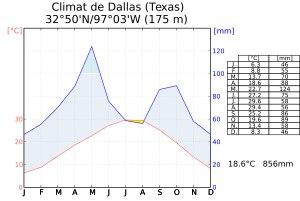
Dallas /ˈdæl.əs/ est une ville de l'État du Texas, aux États-Unis. Elle couvre une surface de 997 km² et comptait 1 241 162 habitants en 2012. Avec la ville voisine de Fort Worth, Dallas fait partie d'une vaste aire urbaine de 6 371 773 habitants, le Dallas/Fort Worth Metroplex, ou simplement « the Metroplex », la quatrième aire urbaine du pays. Dallas est classée comme ville mondiale beta+ par l'université de Loughborough de Londres. La ville de Dallas est le siège du comté de Dallas.